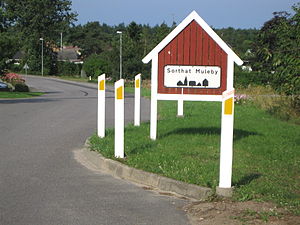
Sorthat-Muleby
Byskiltet til Sorthat-Muleby på Bornholm.
Sorthat-Muleby ligger ca. 5 kilometer nord for Rønne og 3 kilometer syd for Hasle på Bornholms vestkyst, omkring 500 meter fra kysten. De to byer udgør et byområde med i alt 515 indbyggere.